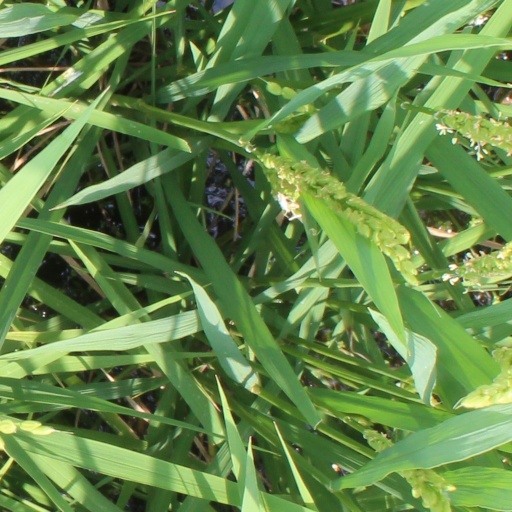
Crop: rice